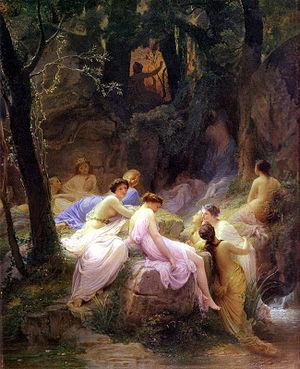
Dans la mythologie grecque et romaine, les nymphes sont des divinités subalternes, membres d’un large groupe d’esprits de sexe féminin associé à la nature. Leur nom vient du grec ancien νύμφη / númphē, signifiant généralement jeune fille et, selon les contextes, jeune fille en âge d’être mariée, fiancée ou vierge. De fait, les nymphes personnifient les activités créatives et productives de la nature. Elles sont quelquefois liées à un lieu ou un élément particulier, et pouvaient faire l’objet d’un culte local. Elles accompagnent parfois d’autres divinités, dont elles forment le cortège.